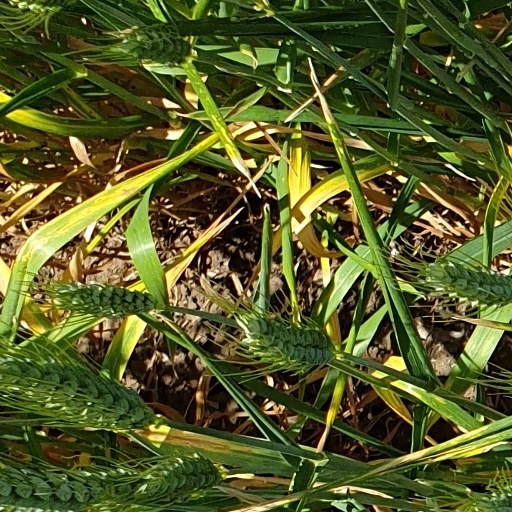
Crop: wheat